Francis Nicholson

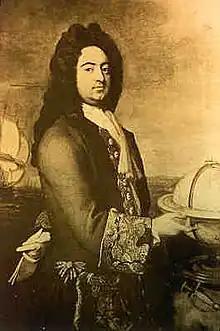
Alleged portrait of Francis Nicholson. There are no known authentic portraits of Nicholson.

Lieutenant-General Francis Nicholson (12 November 1655 – ) was a British Army officer and colonial administrator who served as the governor of South Carolina from 1721 to 1725. He previously was the Governor of Nova Scotia from 1712 to 1715, the Governor of Virginia from 1698 to 1705, the Governor of Maryland from 1694 to 1698, the Lieutenant Governor of Virginia from 1690 to 1692, and the Lieutenant Governor of the Dominion of New England from 1688 to 1689.